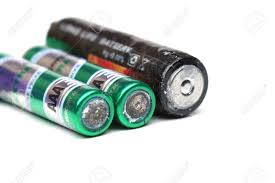
Waste category: battery